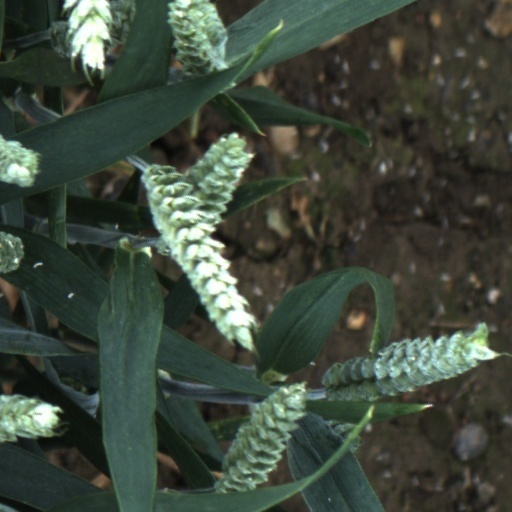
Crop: wheat